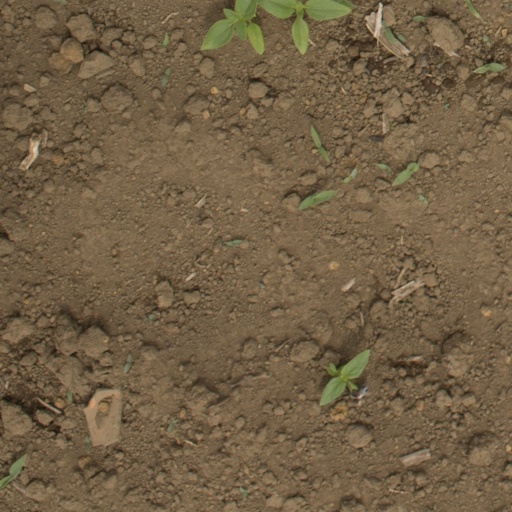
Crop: Jerusalem artichoke